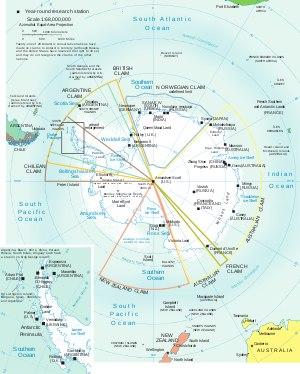
L'Antarctique, parfois appelé « le Continent Austral » ou « le Continent Blanc », est le continent le plus méridional de la Terre. Situé autour du pôle Sud, il est entouré des océans Atlantique, Indien et Pacifique et des mers de Ross et de Weddell. Il forme le cœur de la région antarctique qui inclut également les parties émergées du plateau des Kerguelen ainsi que d'autres territoires insulaires de la plaque antarctique plus ou moins proches. L'ensemble de ces territoires, qui partagent des caractéristiques écologiques communes, constitue l'écozone antarctique.
Le Traité sur l’Antarctique, signé le 1ᵉʳ décembre 1959 à Washington, D.C. aux États-Unis et en vigueur depuis le 23 juin 1961, réglemente les relations entre les États signataires en ce qui a trait à l’Antarctique. Le traité s’applique aux territoires, incluant les plates-formes glaciaires, situés au sud du 60ᵉ parallèle sud.
Au cours du XXᵉ siècle, plusieurs nations ont émis des revendications territoriales sur le continent Antarctique.